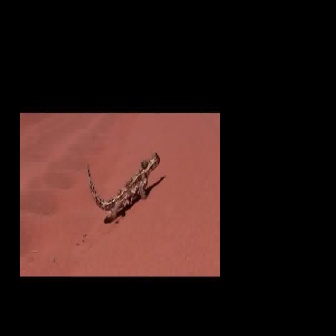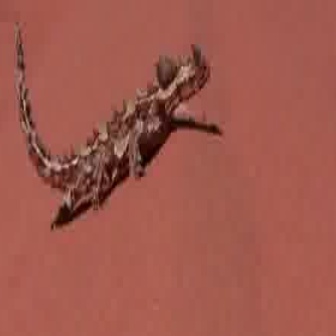
  Please identify the target specified by the bounding box [85,149,161,225] in the first image and locate it in the second image. Return the coordinates in [x_min,y_min,x_max,y_max] format.
Answer: [11,13,221,223]